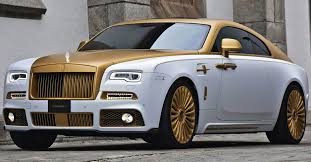
Label: noambulance